SystemsGo

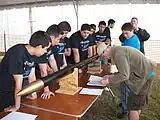
A team making last minute adjustments before launch

SystemsGo is a classroom program used in the United States promote the study of engineering and the development of work force skills. It is intended to encourage students to pursue careers in science, technology, engineering, and mechanics. It is based in Fredericksburg, Texas. It allows students to learn more about the past, present, and future of rocket technology, as well as use information learned from independent study to complete hands-on projects.